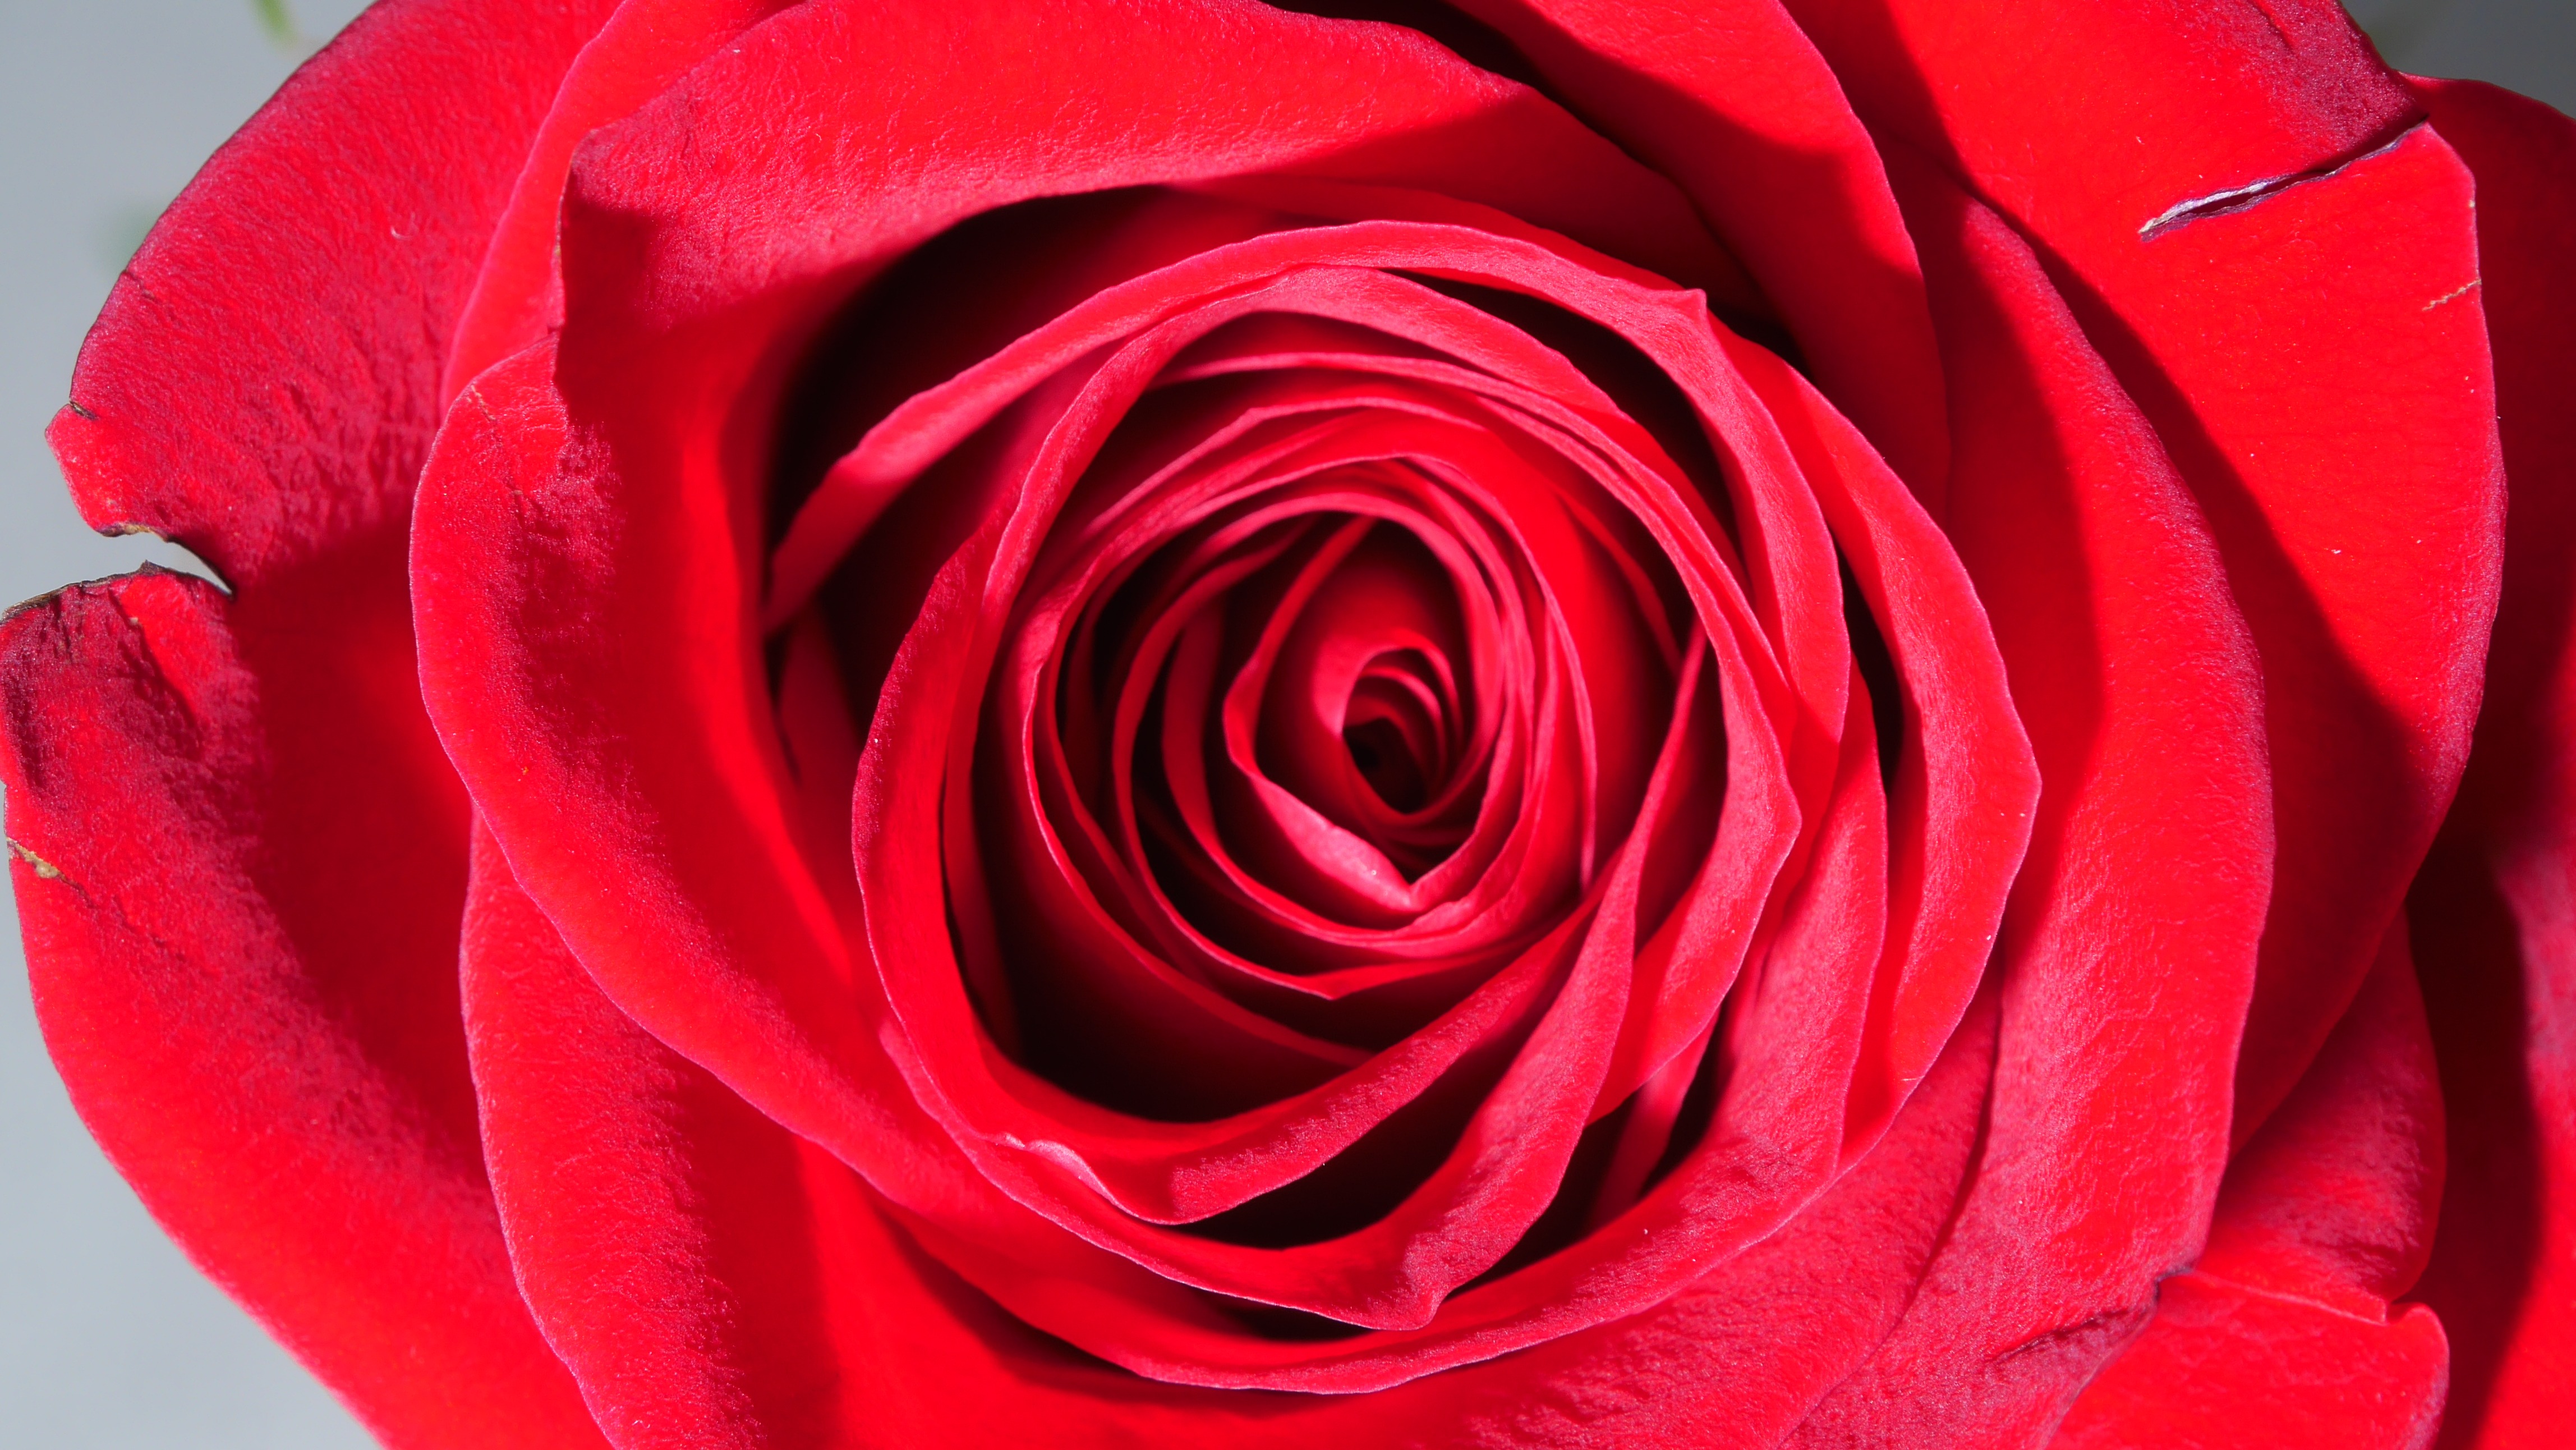
plant, flower, petal, rose, red, pink, red rose, petals, floribunda, flowering plant, garden roses, rose family, land plant, rose order